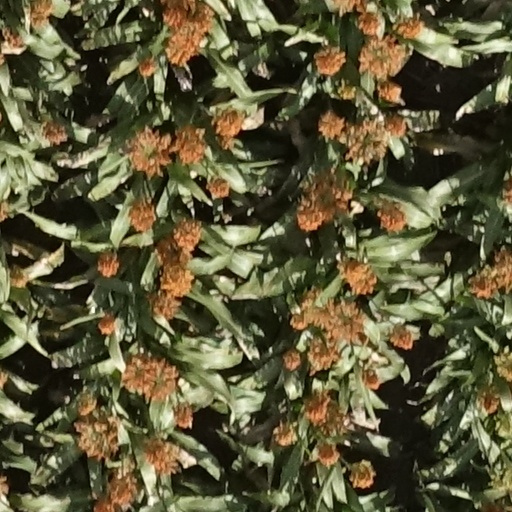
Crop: sorghum